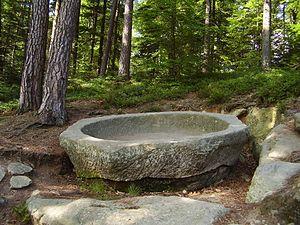
Le cuveau des fées après fouilles archéologiques
Escles est une commune française située dans le département des Vosges, en région Grand Est.
Le vallon de Saint-Martin, appelé aussi communément « vallon druidique », est situé sur le territoire de la commune d'Escles dans les Vosges, en France. Ce site est réputé pour ses vestiges légendaires, notamment le cuveau des Fées, la fontaine le Bœuf et la grotte Saint-Martin.